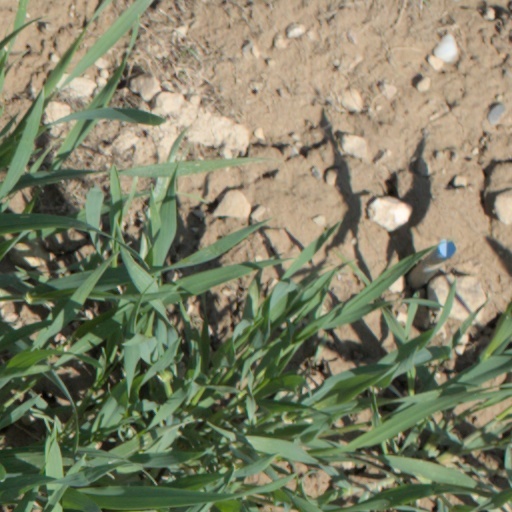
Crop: wheat